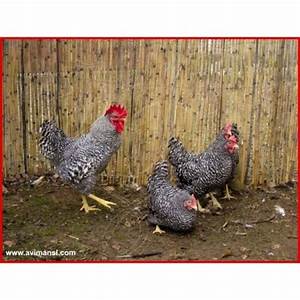
Label: gallina